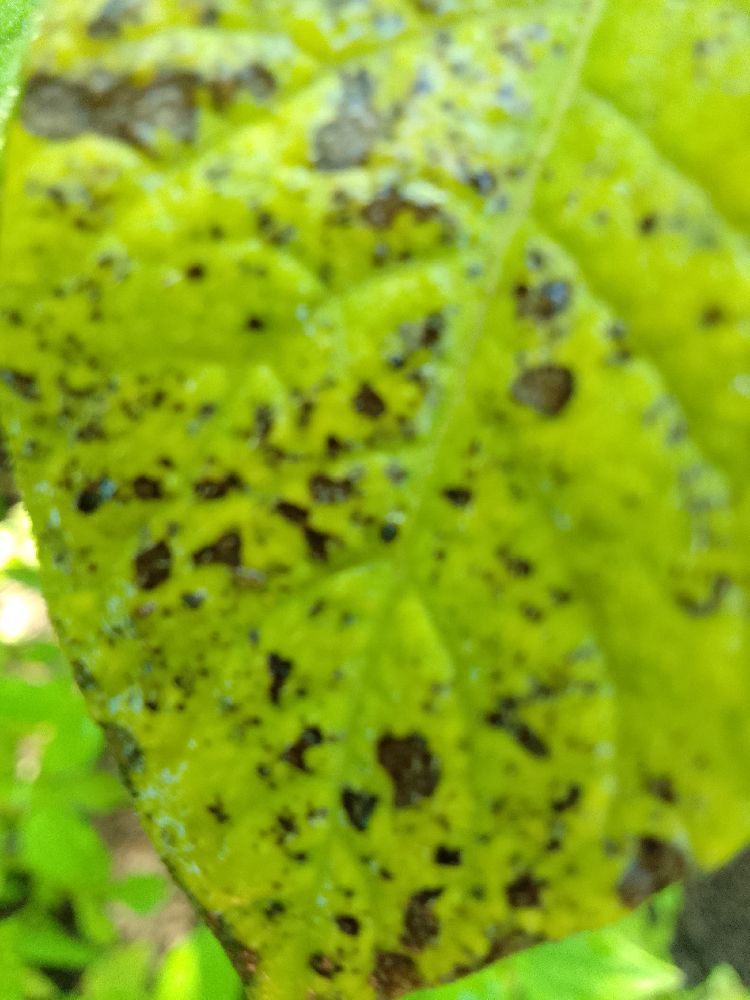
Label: Early blight